Giuseppe Frezzolini

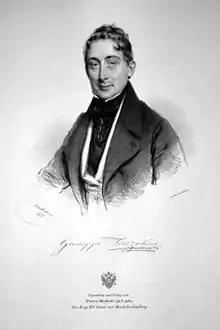
Giuseppe Frezzolini Lithograph by Josef Kriehuber, 1840

Giuseppe Frezzolini (9 November 1789 – 16 March 1861) was an Italian operatic bass. Born in Orvieto, he studied singing in his native city with G. Pedoto. He began his career in 1819 and was active in Italy's leading opera houses up into the 1840s. He is best known for creating the role of Dr Dulcamara in the world premiere of Gaetano Donizetti's "L'elisir d'amore" at the Teatro della Canobbiana in Milan on 12 May 1832. He also sang parts in the world premieres of two other Donizetti operas: Pasquale in "Olivo e Pasquale" (7 January 1827, Teatro Valle, Rome) and Belfiore in "Alina, regina di Golconda" (12 May 1828, Teatro Carlo Felice, Genoa). He died in Orvieto in 1861. He was the father of soprano Erminia Frezzolini.